Basilica of Maxentius

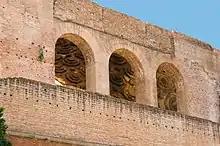
Triple windows seen from the Via dei Fori Imperiali

The basilica Maxentius took aspects from Roman baths as well as typical Roman basilicas. At that time, it used the most advanced engineering techniques known including innovations taken from the Markets of Trajan and the Baths of Diocletian.